Umpire

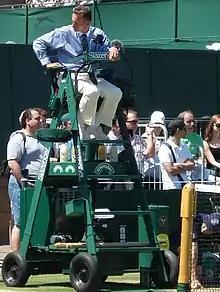
A chair umpire prior to the start of a tennis match

An umpire is an official in a variety of sports and competition, responsible for enforcing the rules of the sport, including sportsmanship decisions such as ejection.